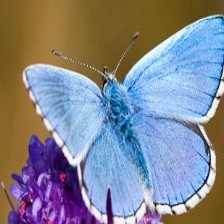
Species: ADONIS
Butterfly family (ImageNet category): lycaenid_butterfly